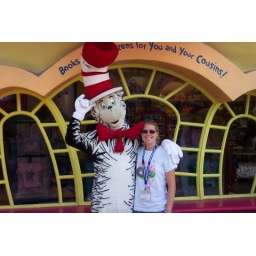
i love that crazy cat in the hat